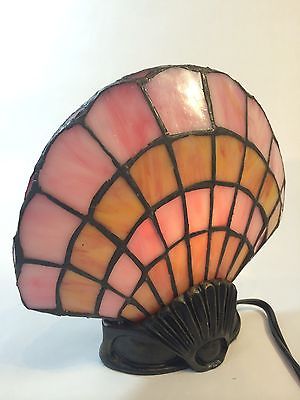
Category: lamp